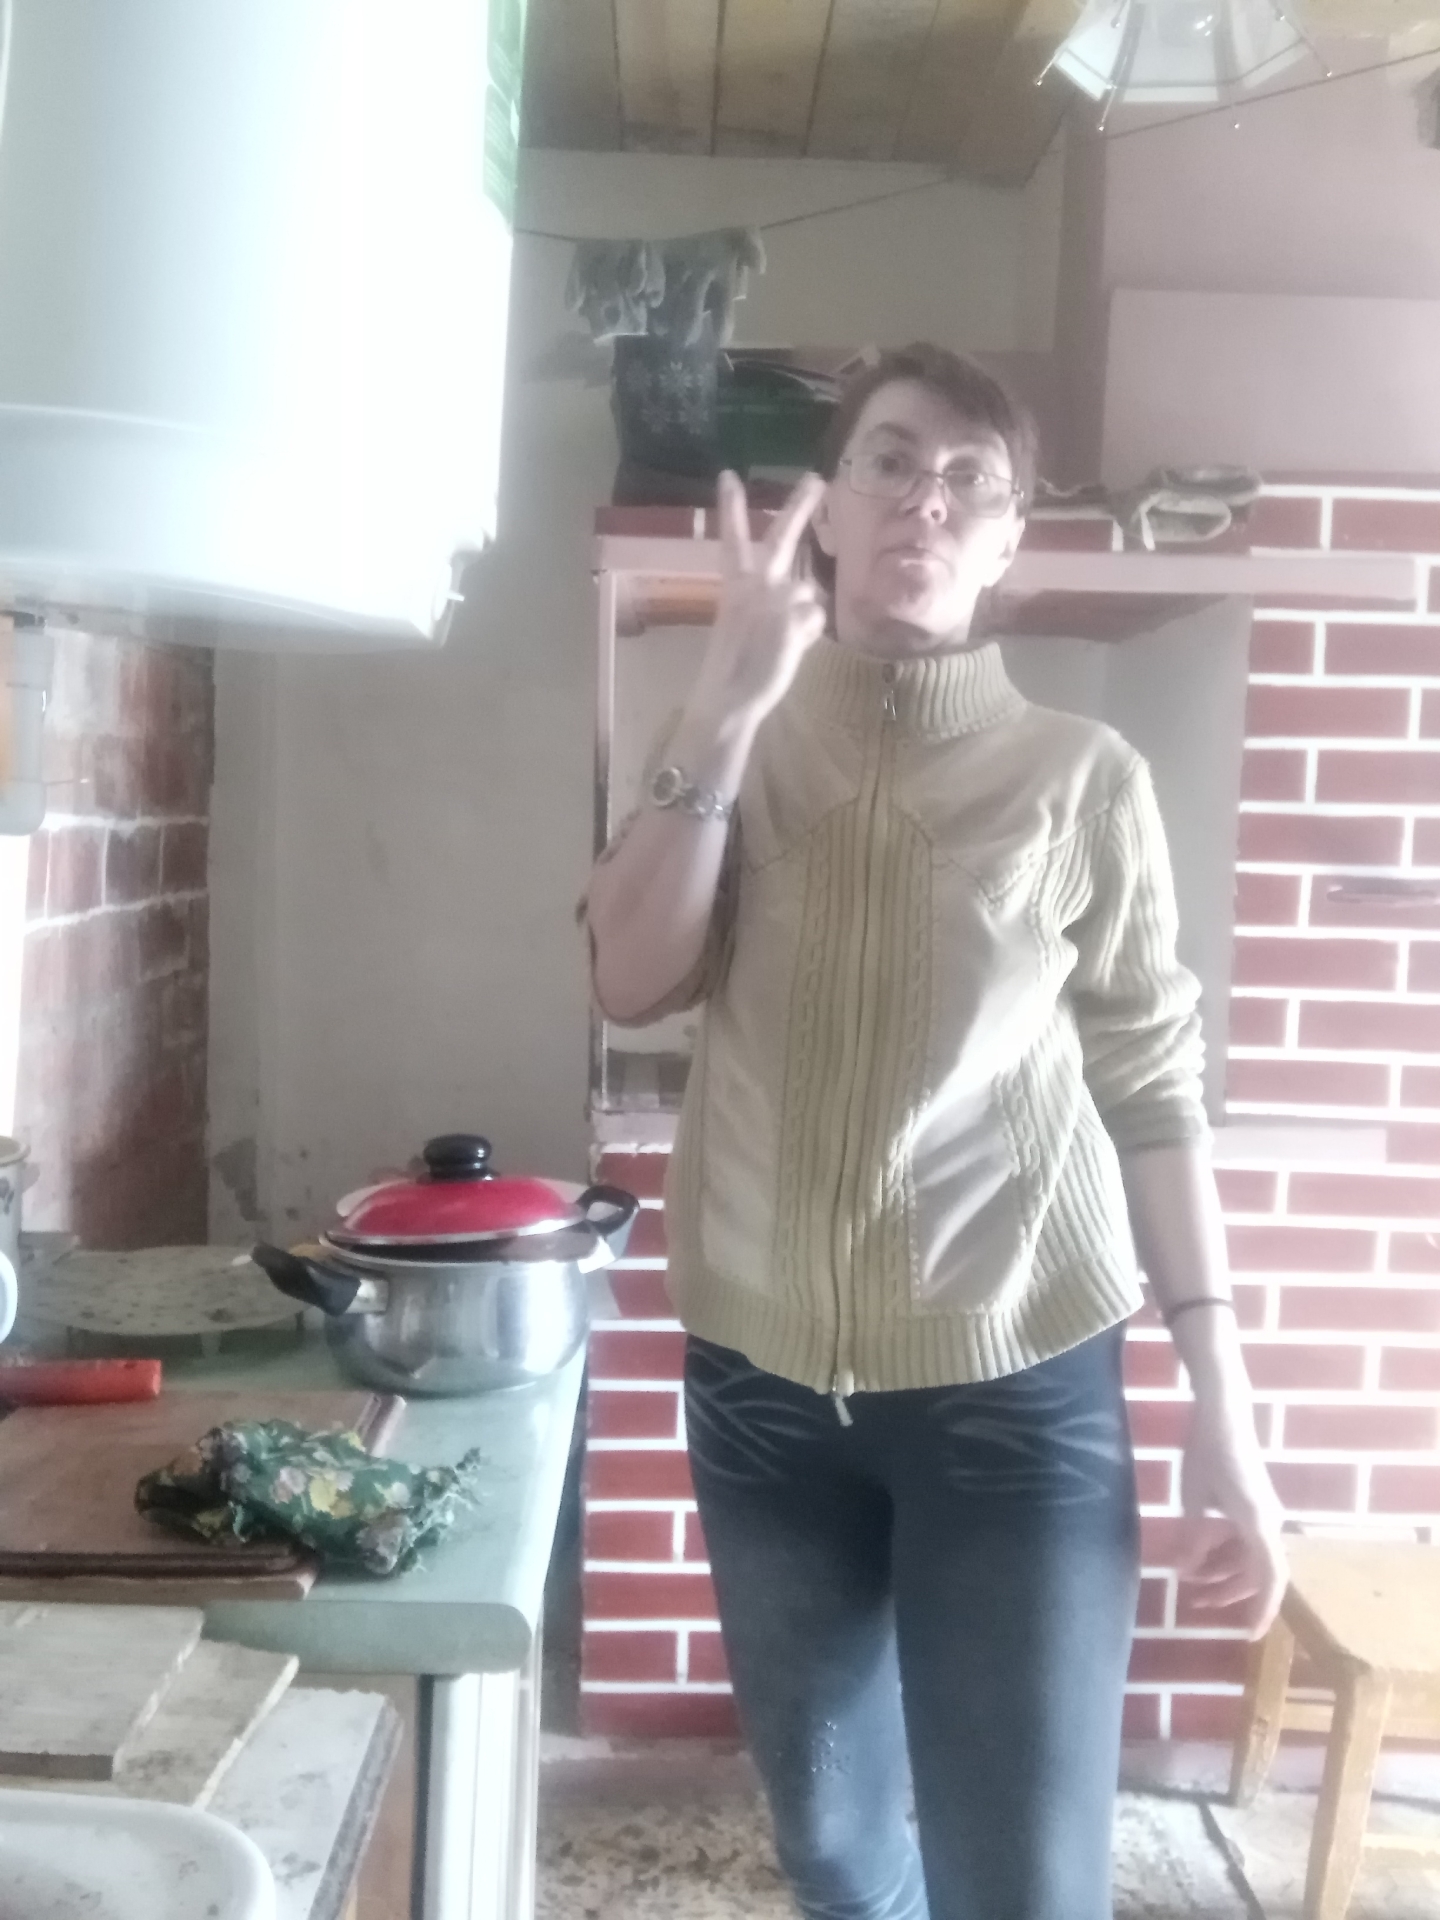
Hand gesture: peace_inverted